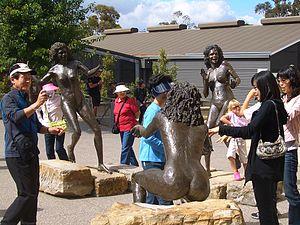
Les Trois sœurs sont des rochers célèbres des Montagnes Bleues, dans l'État de Nouvelle-Galles du Sud, en Australie.